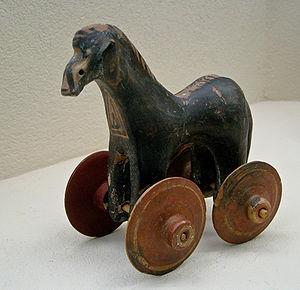
Le musée archéologique du Céramique à Athènes présente une partie des découvertes faites dans la zone archéologique du Céramique. Créé en 1937, il dépend du Troisième Éphorat des Antiquités préhistoriques et classiques.